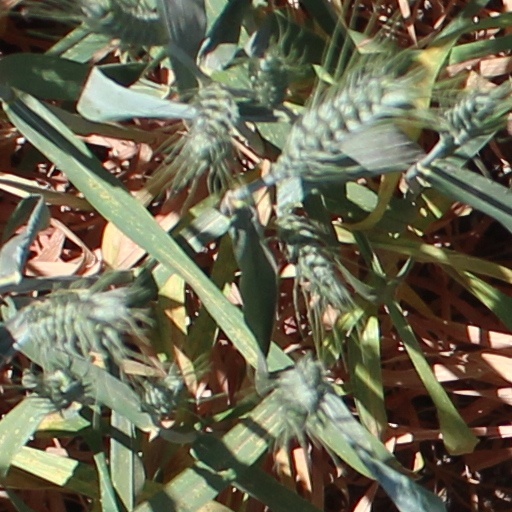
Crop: wheat